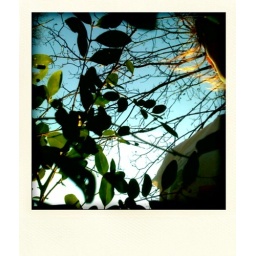
we picked branches to bring into the house. the only green in the house are the chia pets, it was necessary.